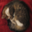
Label: cat